Darkman

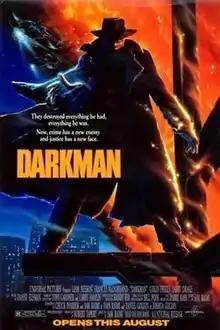
Theatrical release poster by John Alvin

Darkman is a 1990 American superhero horror film directed and co-written by Sam Raimi. The film stars Liam Neeson as scientist Peyton Westlake, who is brutally attacked, disfigured, and left for dead by ruthless mobster Robert Durant (Larry Drake), after his girlfriend, attorney Julie Hastings (Frances McDormand), runs afoul of corrupt developer Louis Strack Jr. (Colin Friels). An experimental treatment gives Westlake super-human strength and resilience, with the unintended side-effect of rendering him mentally unstable and borderline psychotic. Consumed with vengeance, Westlake continues his research with the new goal of hunting down those who disfigured him.